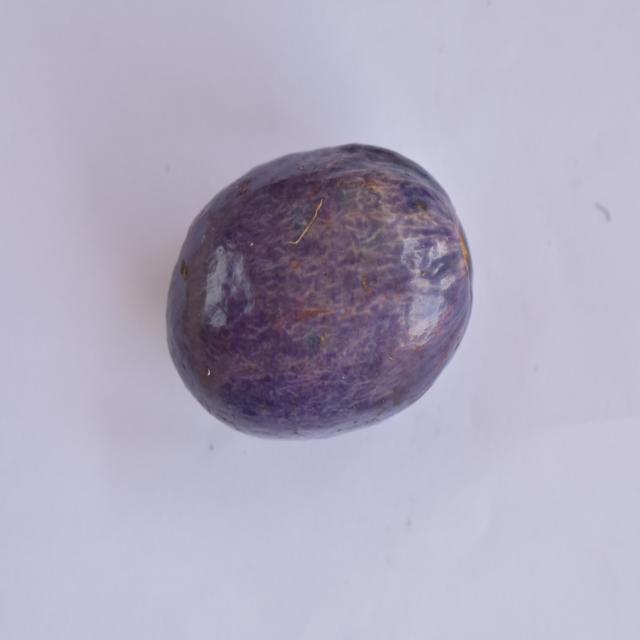
Plum grade: unaffected